Graham Ingels

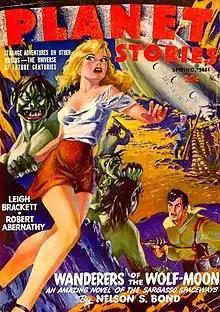
"Planet Stories", Spring 1944 – Ingels's only cover for a science fiction pulp, illustrating Nelson S. Bond's "Wanderers of the Wolf Moon"

Born in Cincinnati, Ingels began working at age 14 after the death of his father, commercial artist Don Ingels. Graham was 16 when he entered the art field drawing theater displays. He studied at New York's Hawthorne School of Art